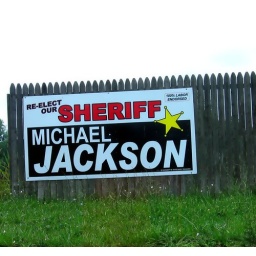
But he's running for Sheriff in Maryland - sign taken near burtonsville, MD